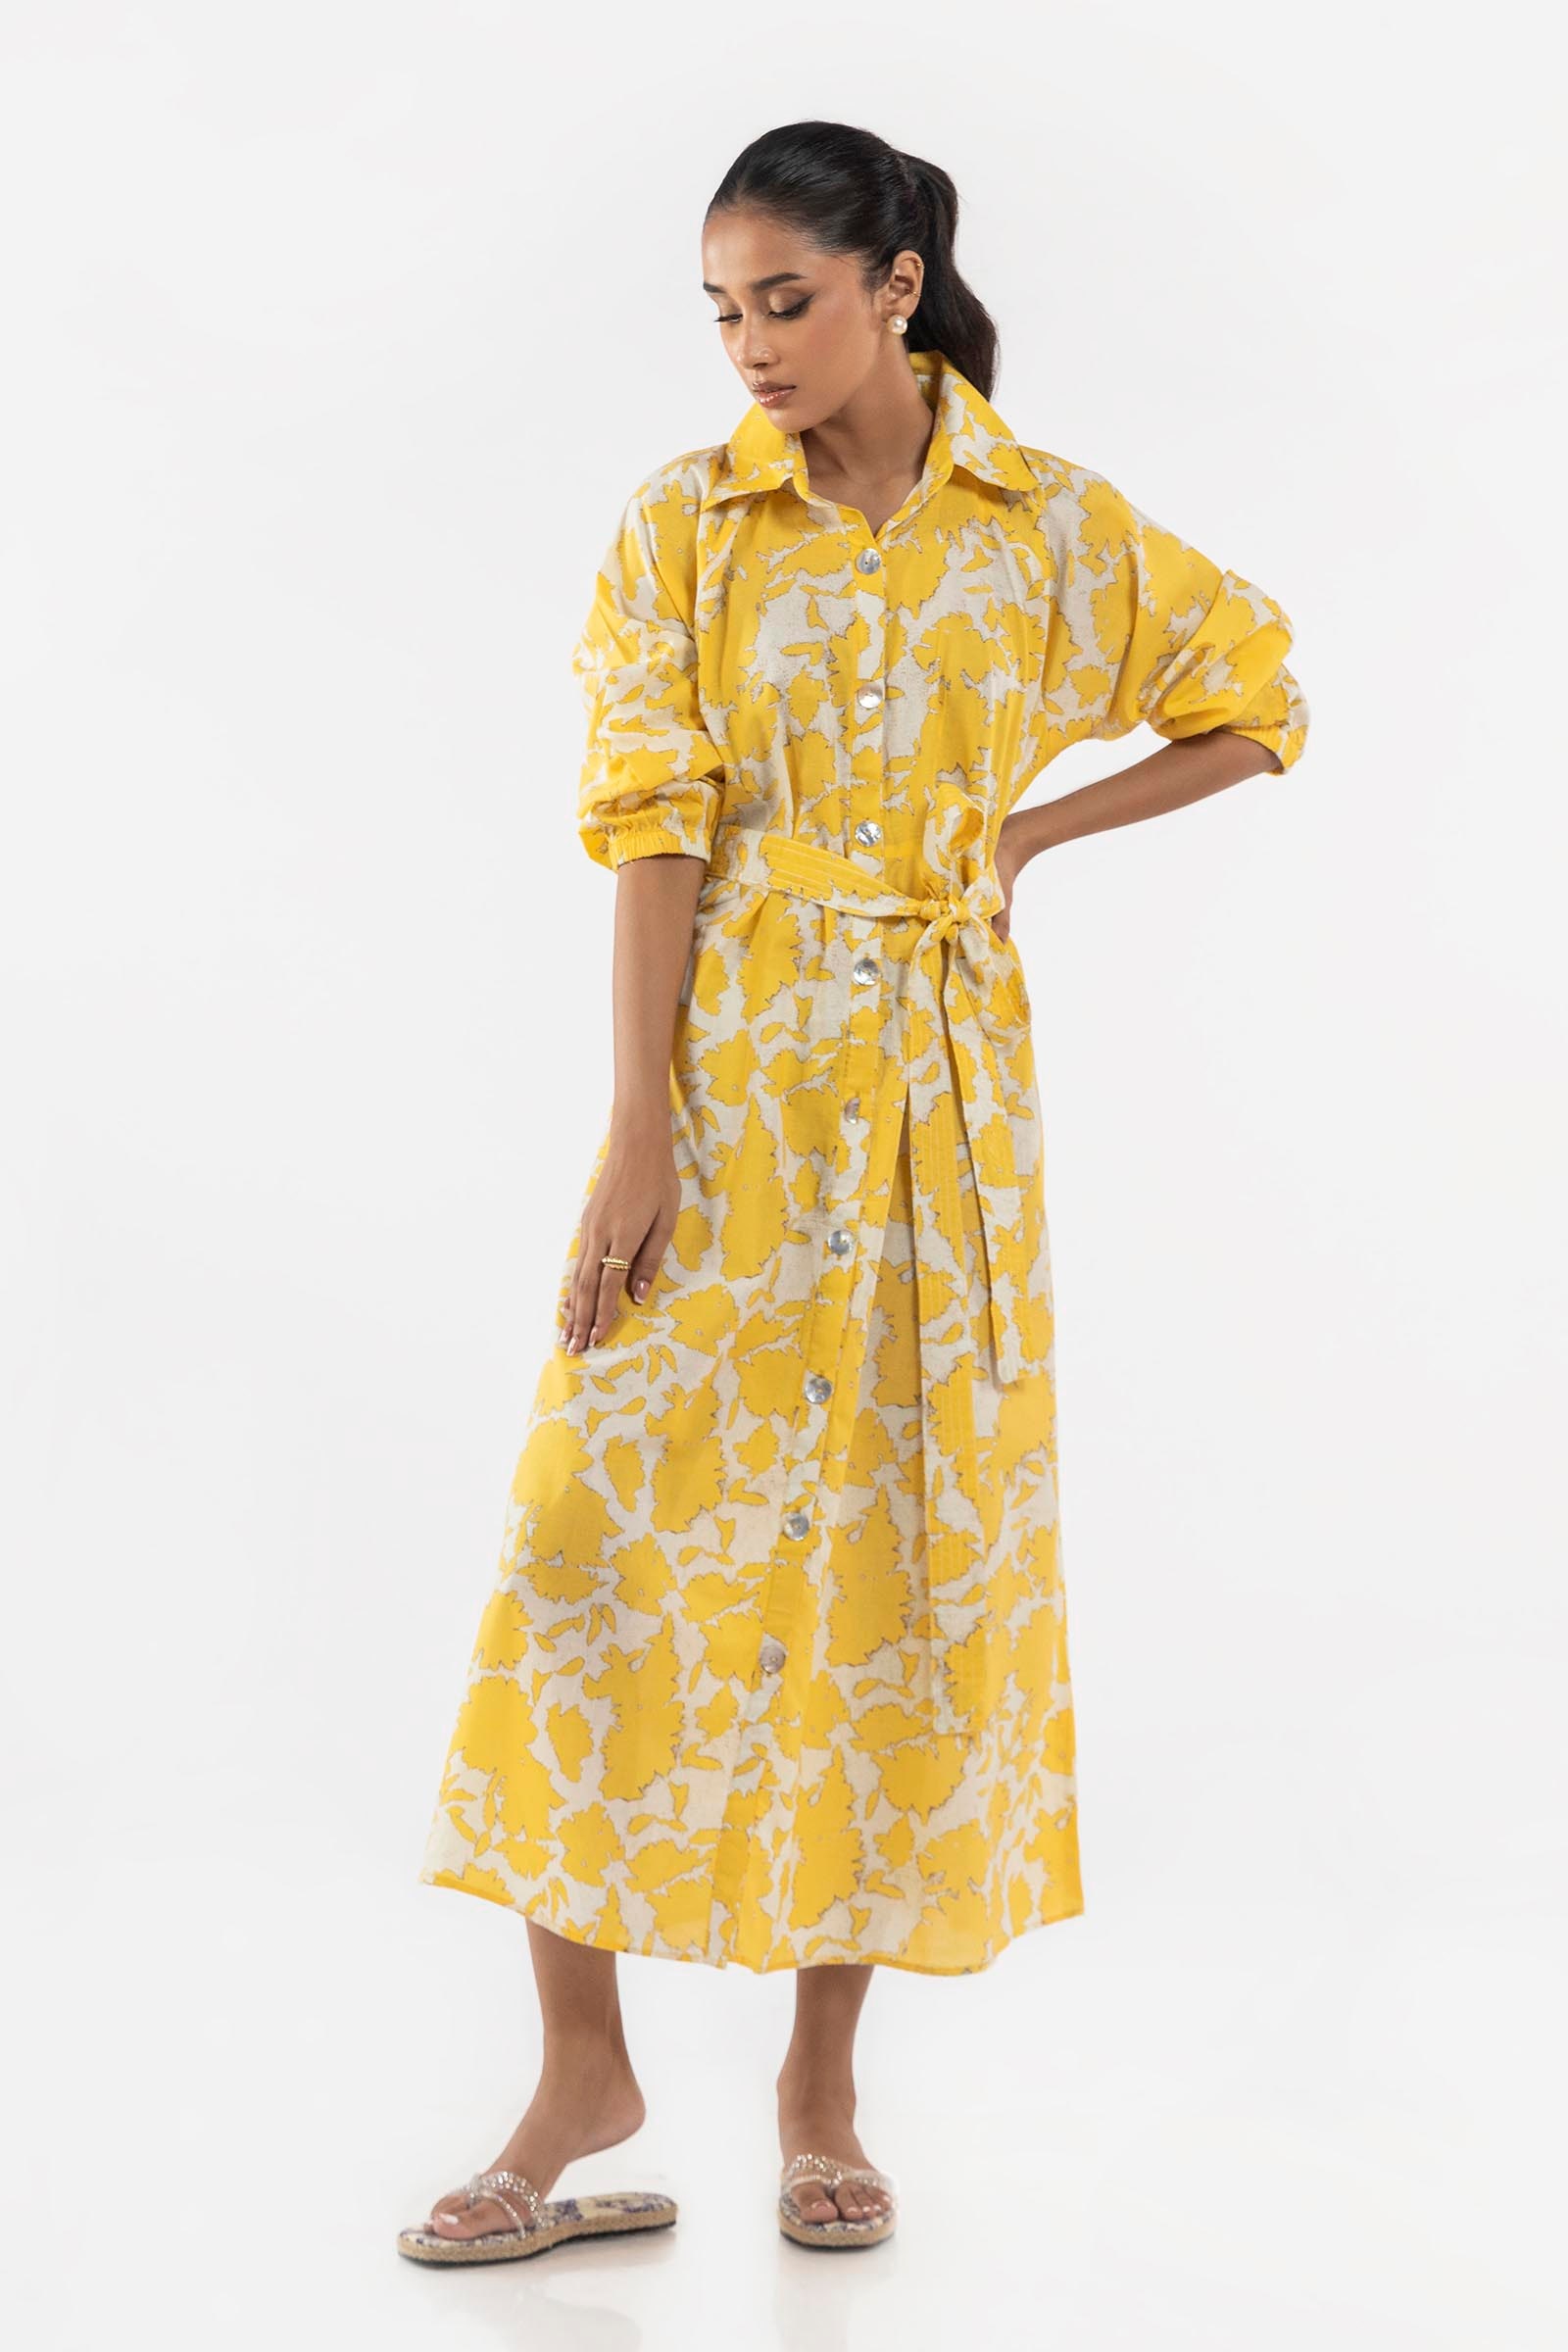
yellow multi print long sleeve shirtdress